Ichneutica virescens

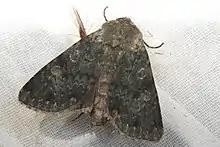
Observation of live "Ichneutica virescens"

The wingspan of the female of this species is between 40 and 49 mm and for the male is between 42 and 46 mm. "I. virescens" is similar in appearance to "I. panda" and "I. falsidica," although both these latter species are smaller in size"." The forewing markings of "I. virescens" are "much more distinct" than in "I. nobilia". Fresh specimens can be distinguished from the smaller "I. panda" through the scaling of the inner edge of the subterminal line. This scaling has three patches in "I. virescens", which are absent "I. panda". "I. falsidica" can be distinguished by the pectinations of the male antennae, and by colour differences in the wing.